Eurasian economic integration

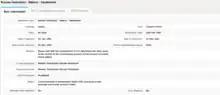
Regional Trade Agreements Database of the World Trade Organization.

The Single Economic Space Agreement (SES) or Common Economic Zone Agreement (CEZ) is an international agreement on the intention to create conditions for the free movement of goods, services, capital and labor (single market) without the creation of supranational bodies, signed on 19 September 2003 by Belarus, Kazakhstan, the Russian Federation and Ukraine. Initially this project was a separate one, but in June 2006, the implementation of this project was incorporated into the Eurasian Economic Community.